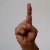
The image shows a hand gesture representing the letter 'D' in Indian Sign Language.